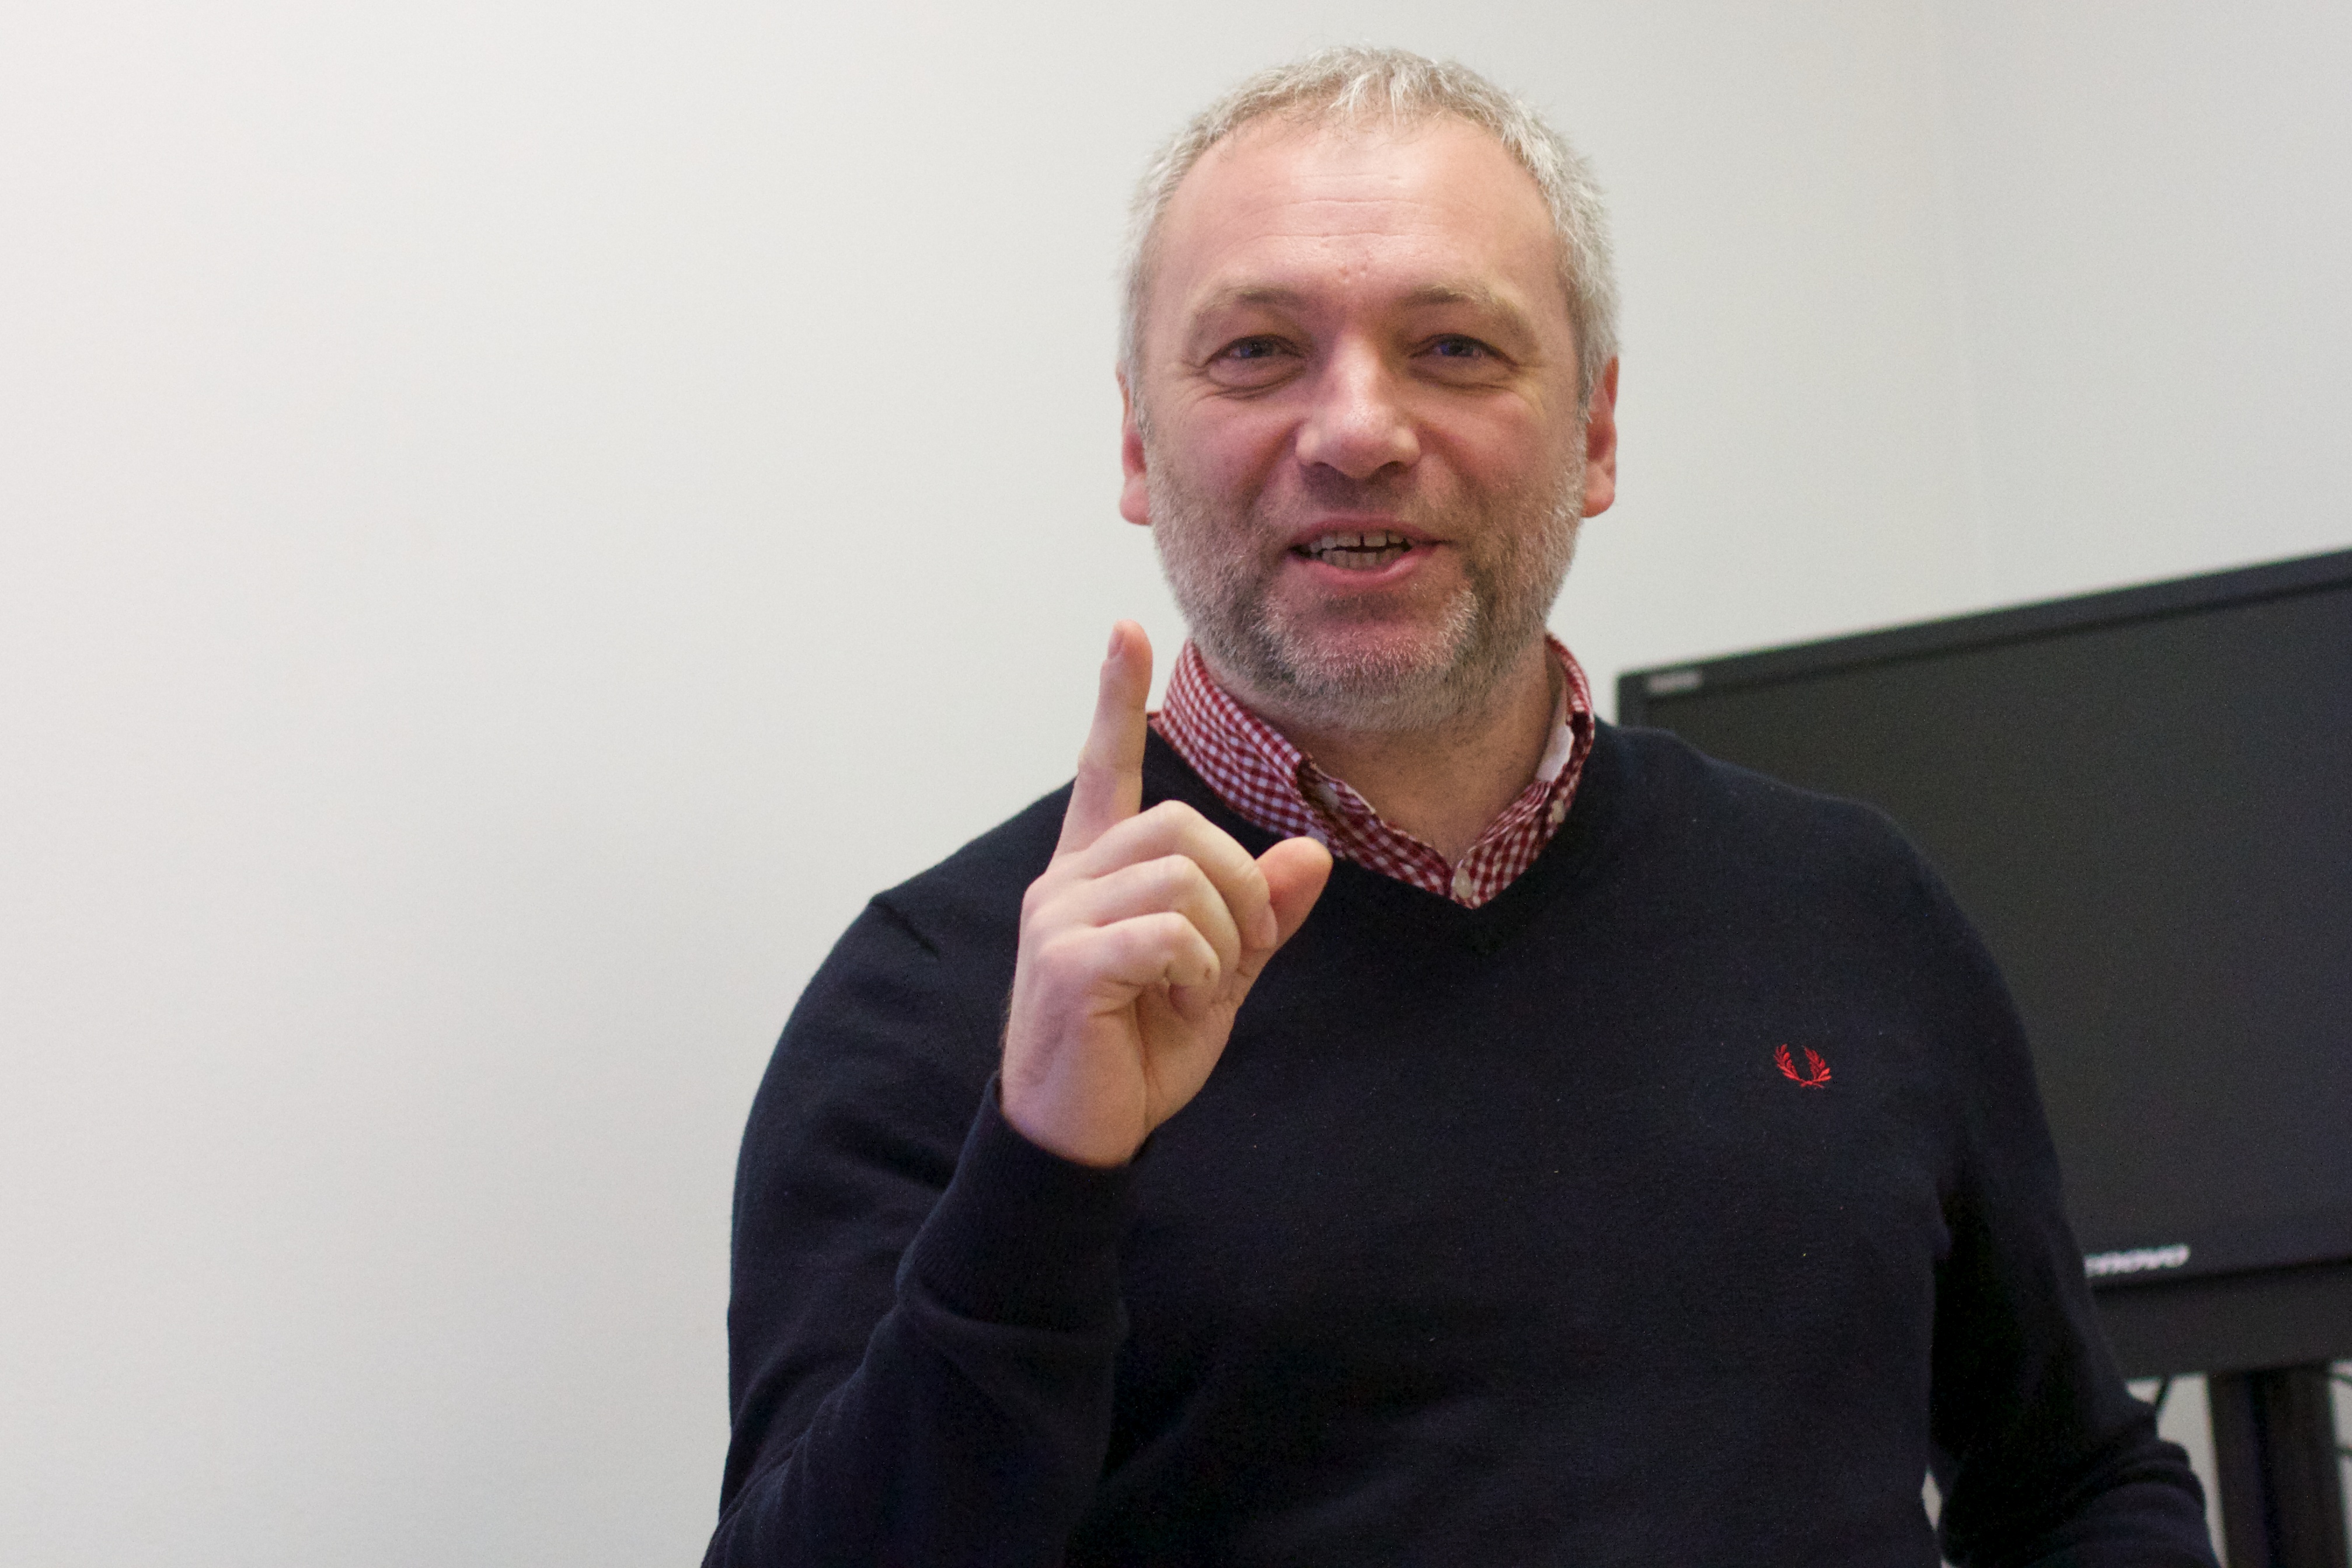
person, professional, profession, openuptru, sense, facial hair